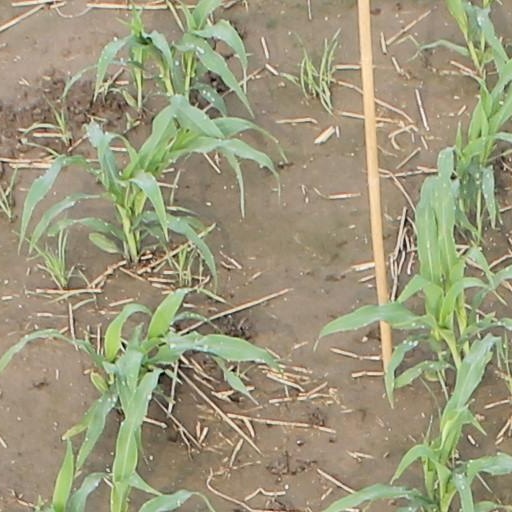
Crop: maize; corn